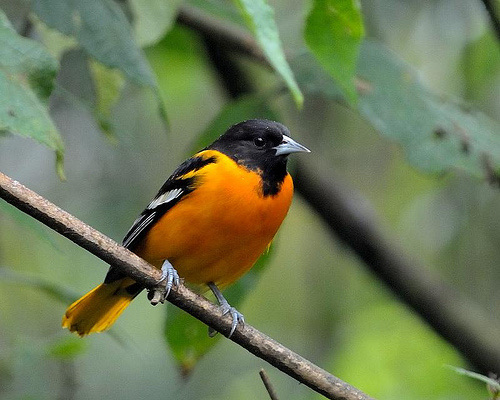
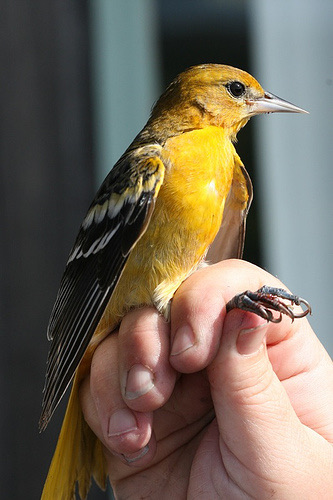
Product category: misc
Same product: yes